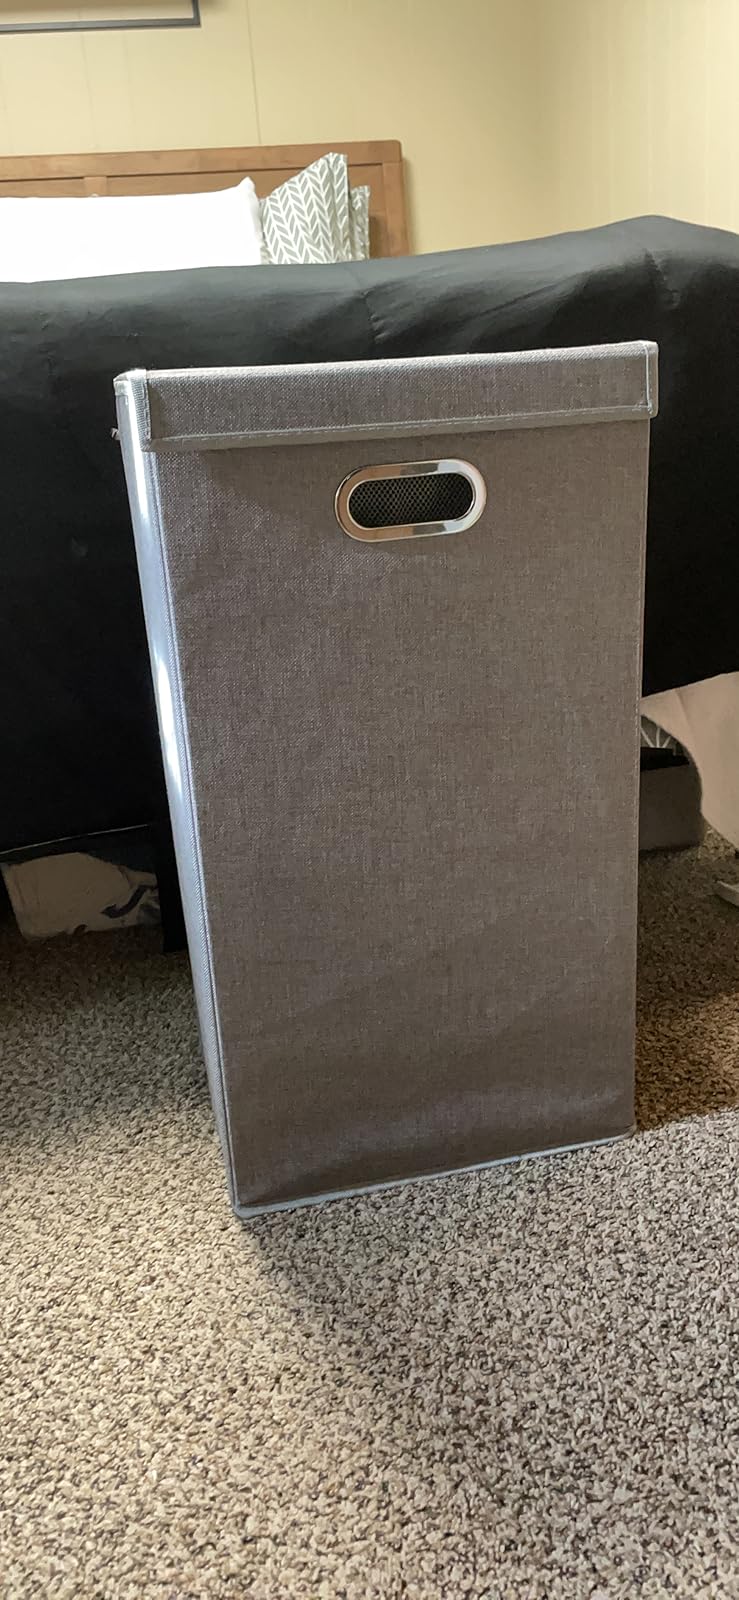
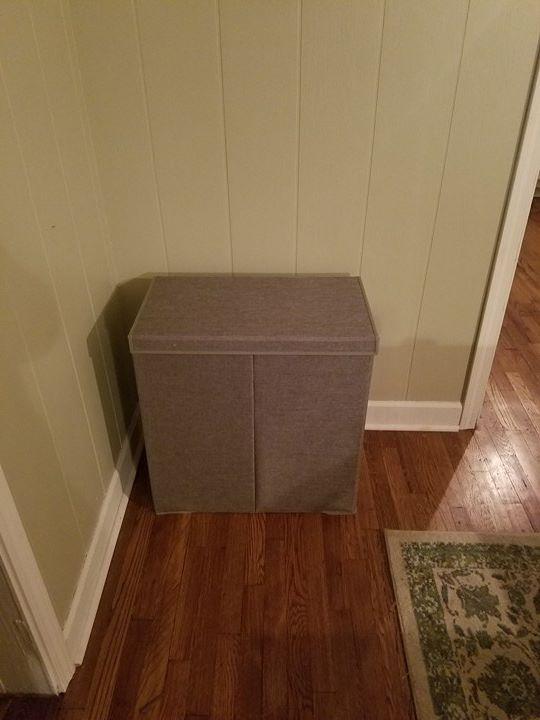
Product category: items_hamper
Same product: no